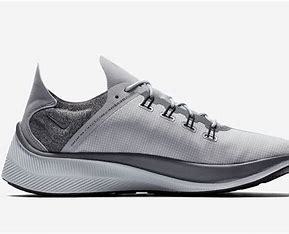
Brand: Nike
Model: Exp X14